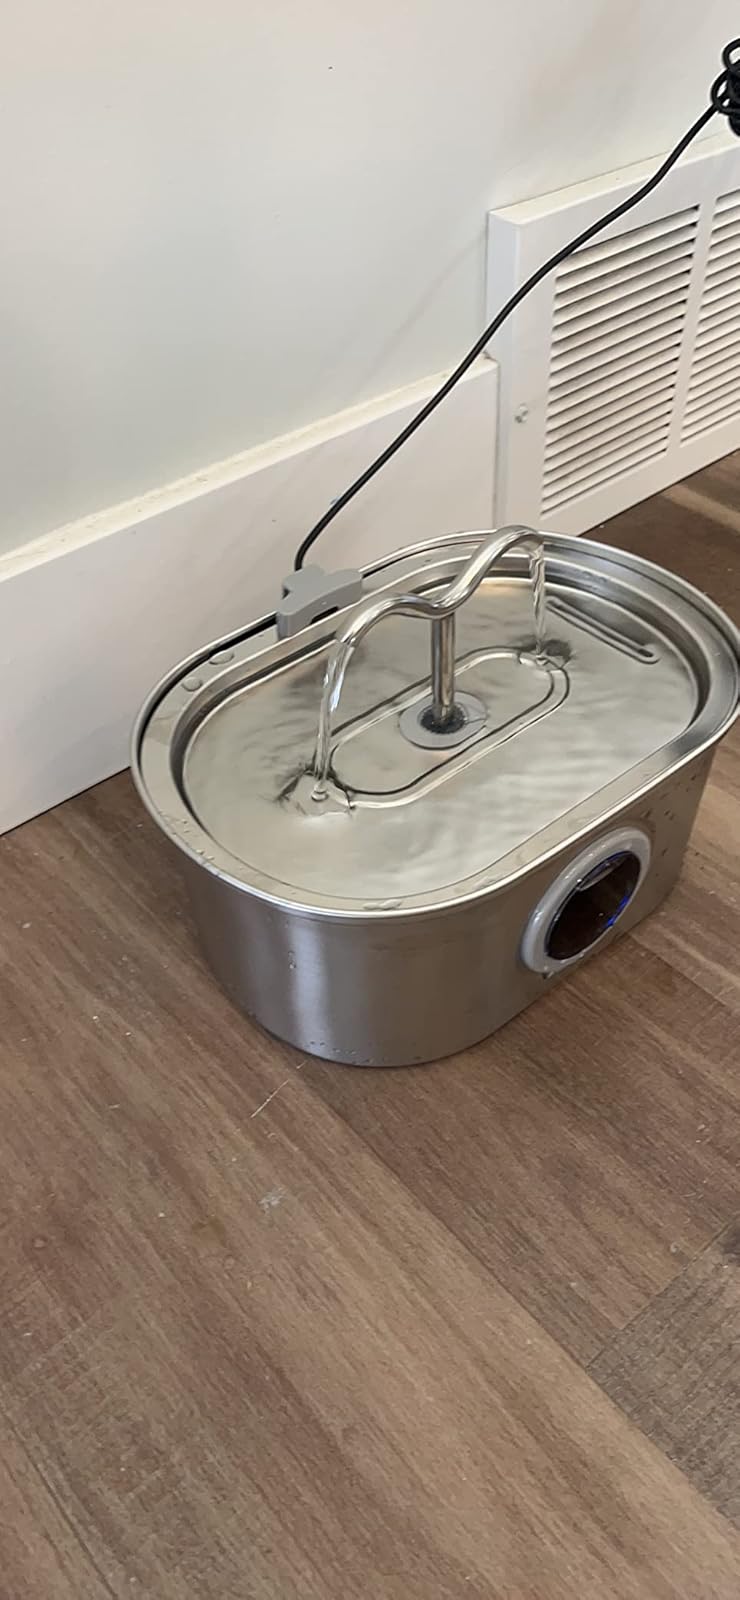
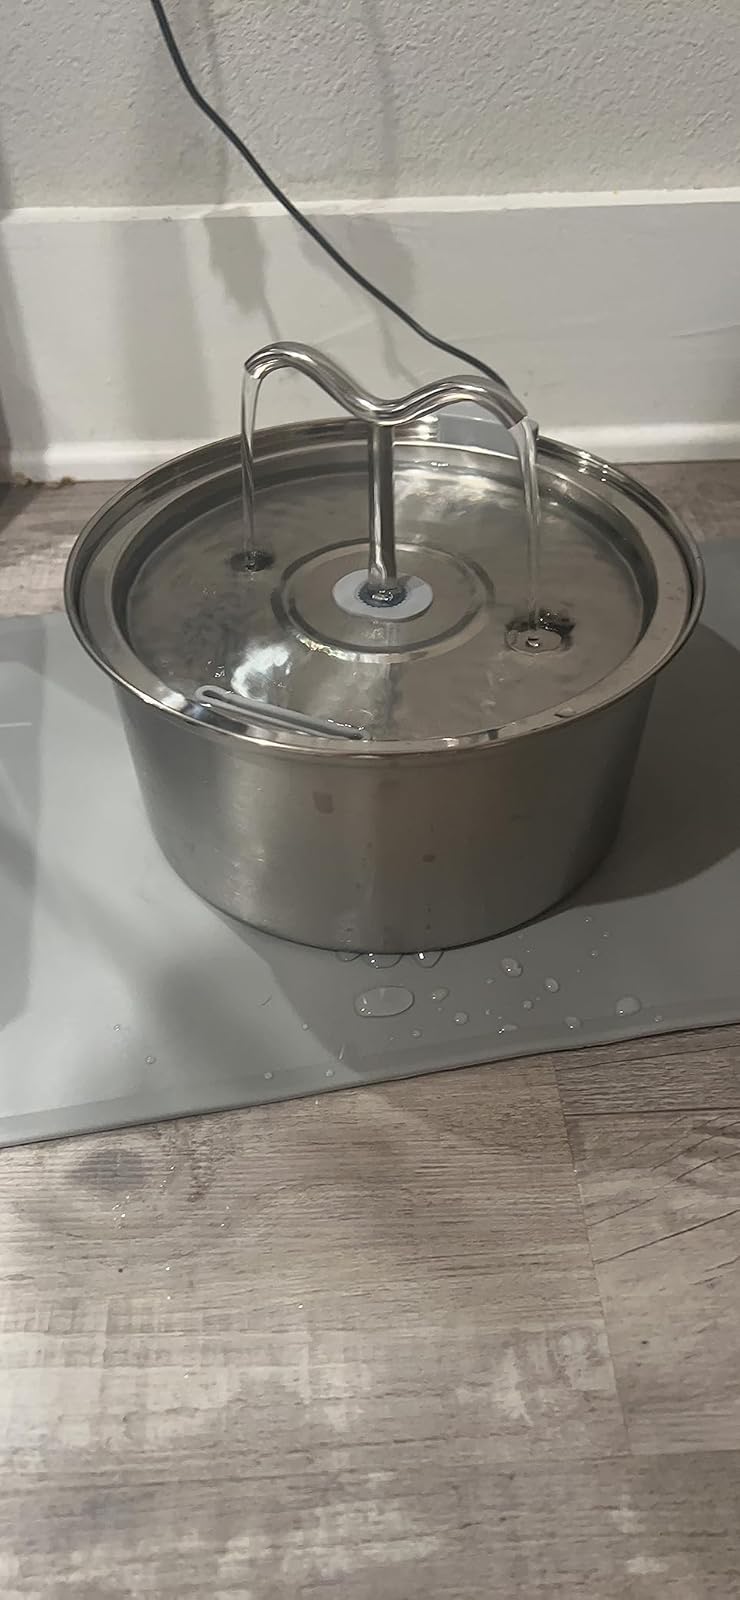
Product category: items_bowl
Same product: no